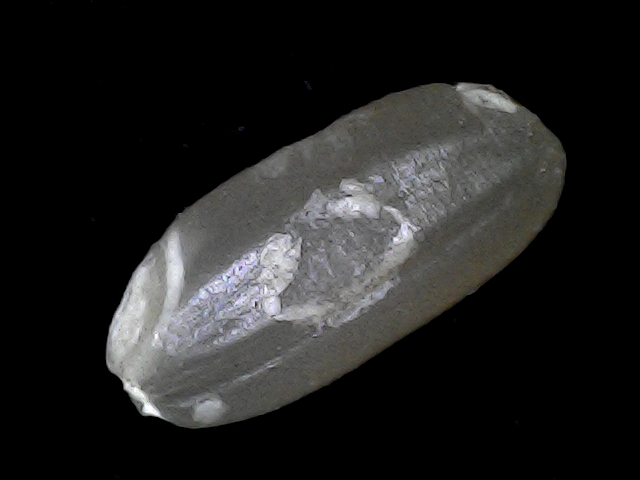
Rice variety: BD52